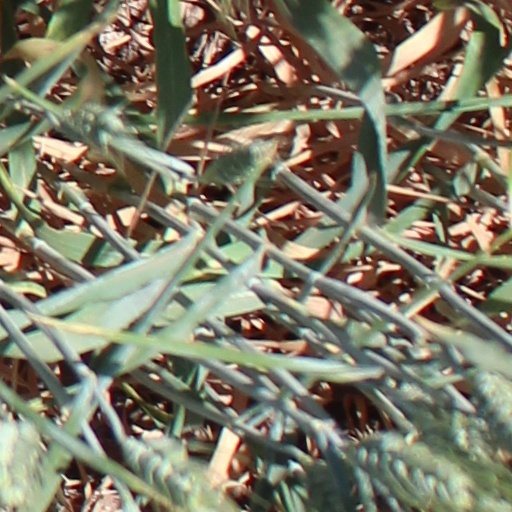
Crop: wheat